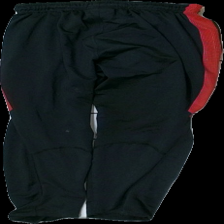
View: back
Type: Trousers
Category: Children
Brand: Not in the list
Colors: Black, Red
Material: 100% Polyester
Pattern: Other
Cut: Regular
Size: 134
Season: All
Damage: shole
Damage location: middle left
Damage 2: stain
Damage 2 location: middle right
Price range: 100-150
Recommended usage: Reuse
Description: Black trousers with patterned details